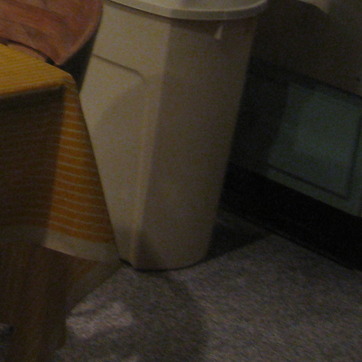
Material: plastic